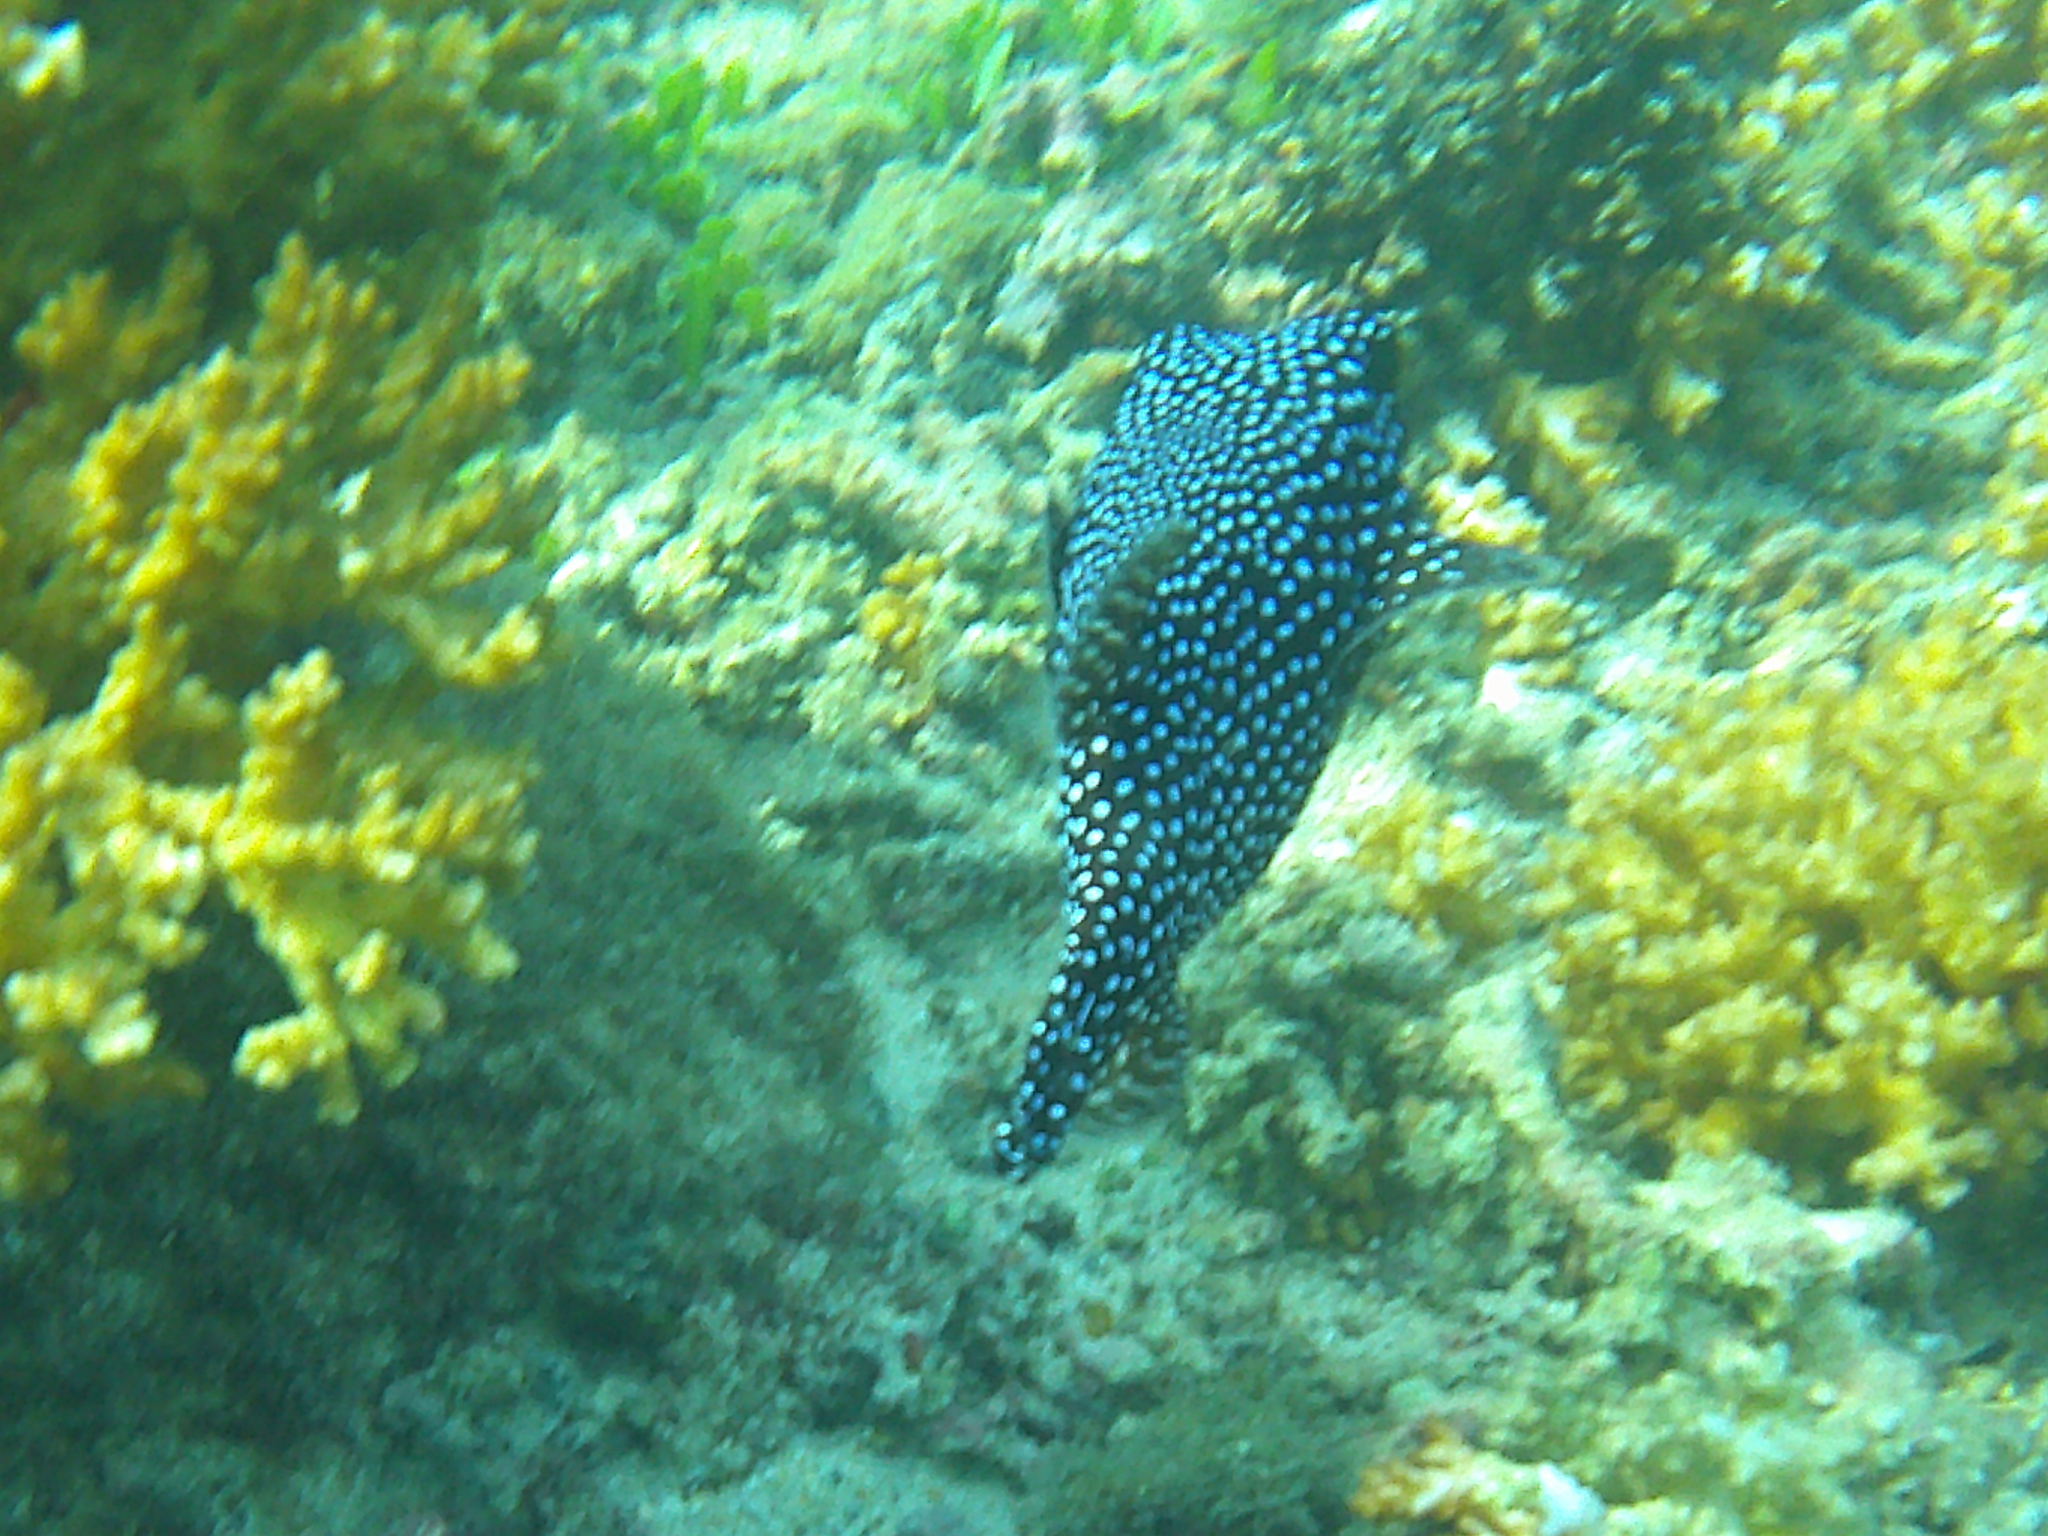
Arothron meleagris (Guineafowl Puffer)